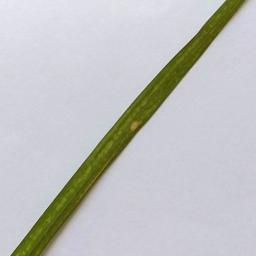
Label: Rice___Leaf_Blast